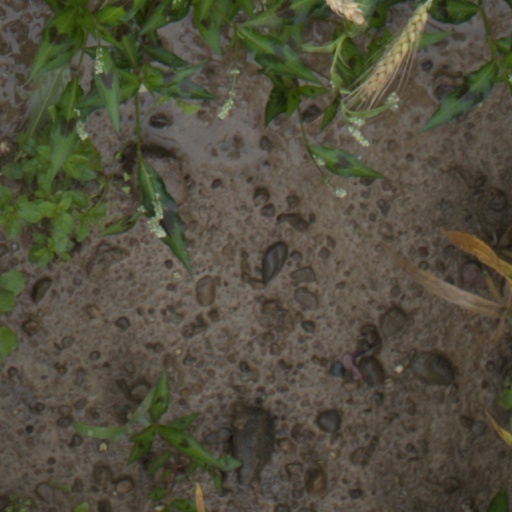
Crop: wheat